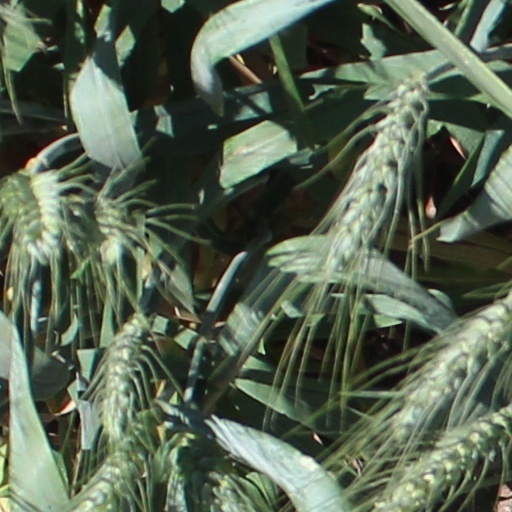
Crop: wheat